Siphon

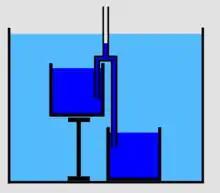
Pascal's siphon, showing two beakers of mercury inside a container of water, demonstrating that a siphon works by atmospheric pressure, not that "nature abhors a vacuum"

Egyptian reliefs from 1500 BC depict siphons used to extract liquids from large storage jars.